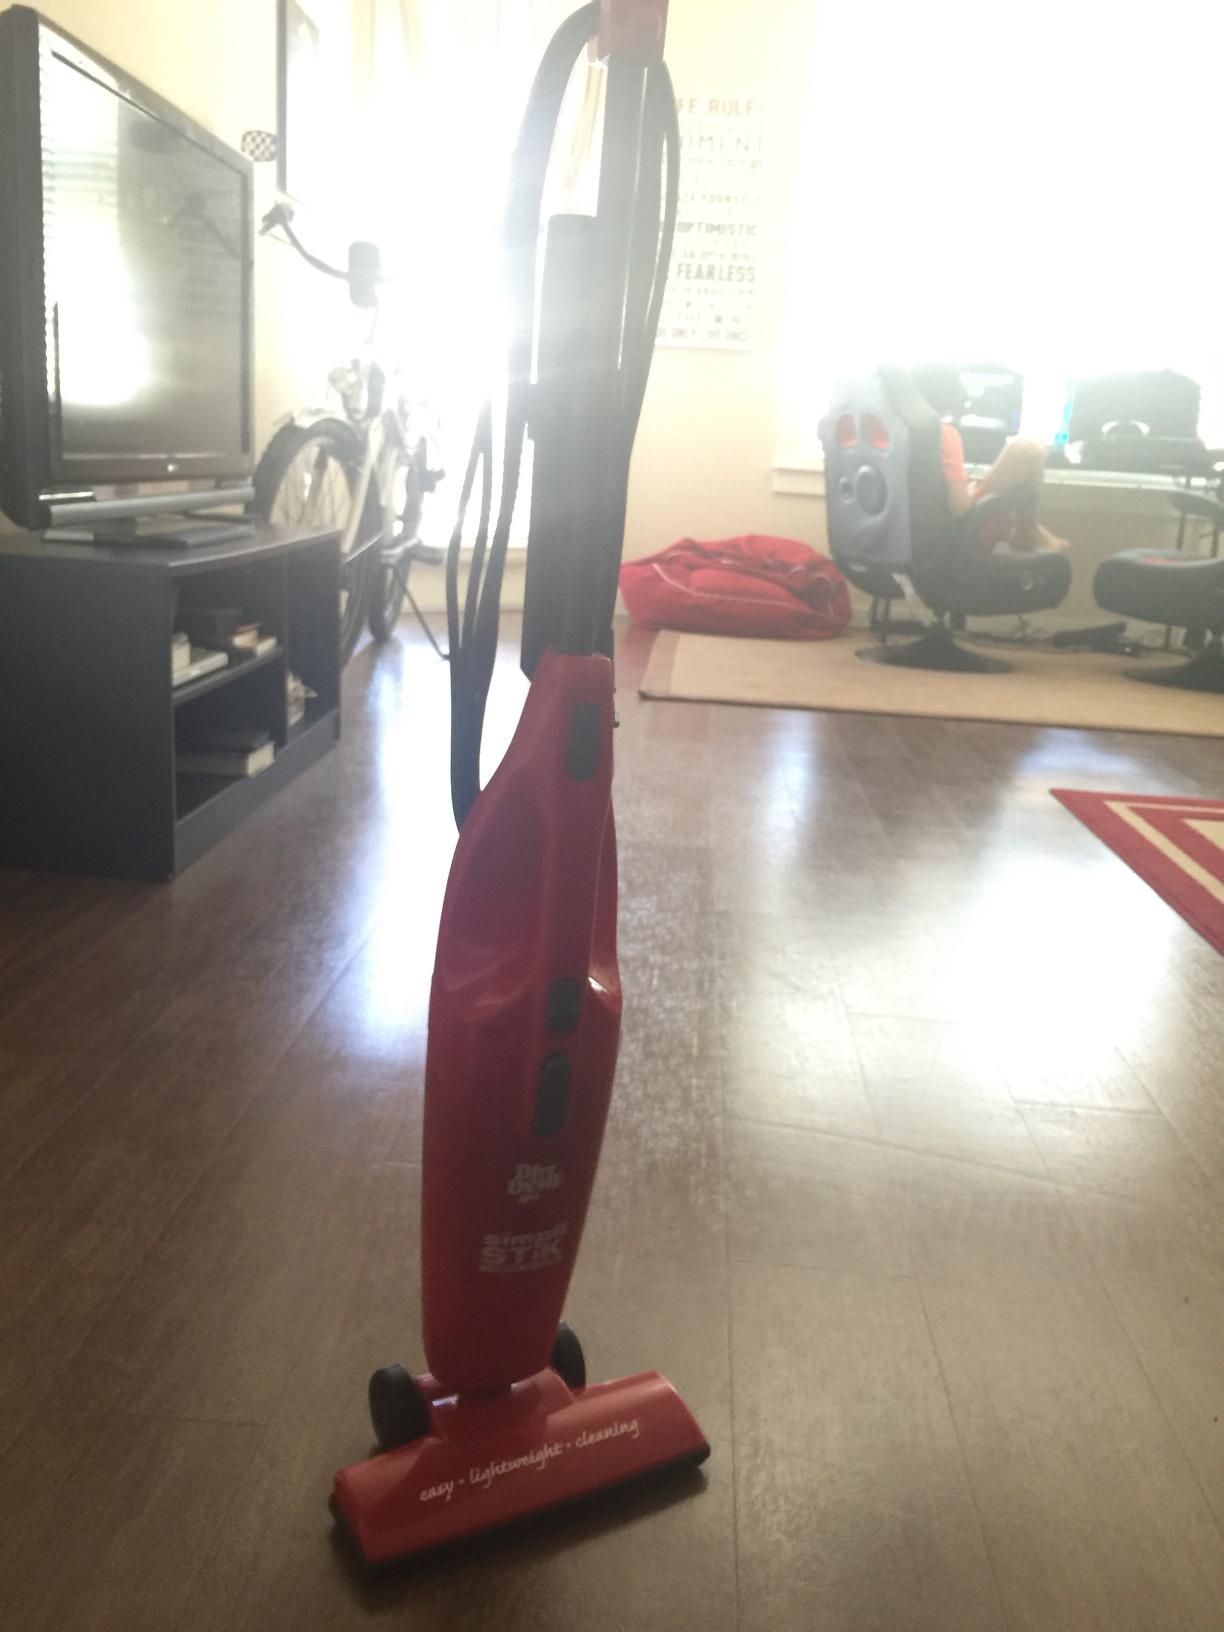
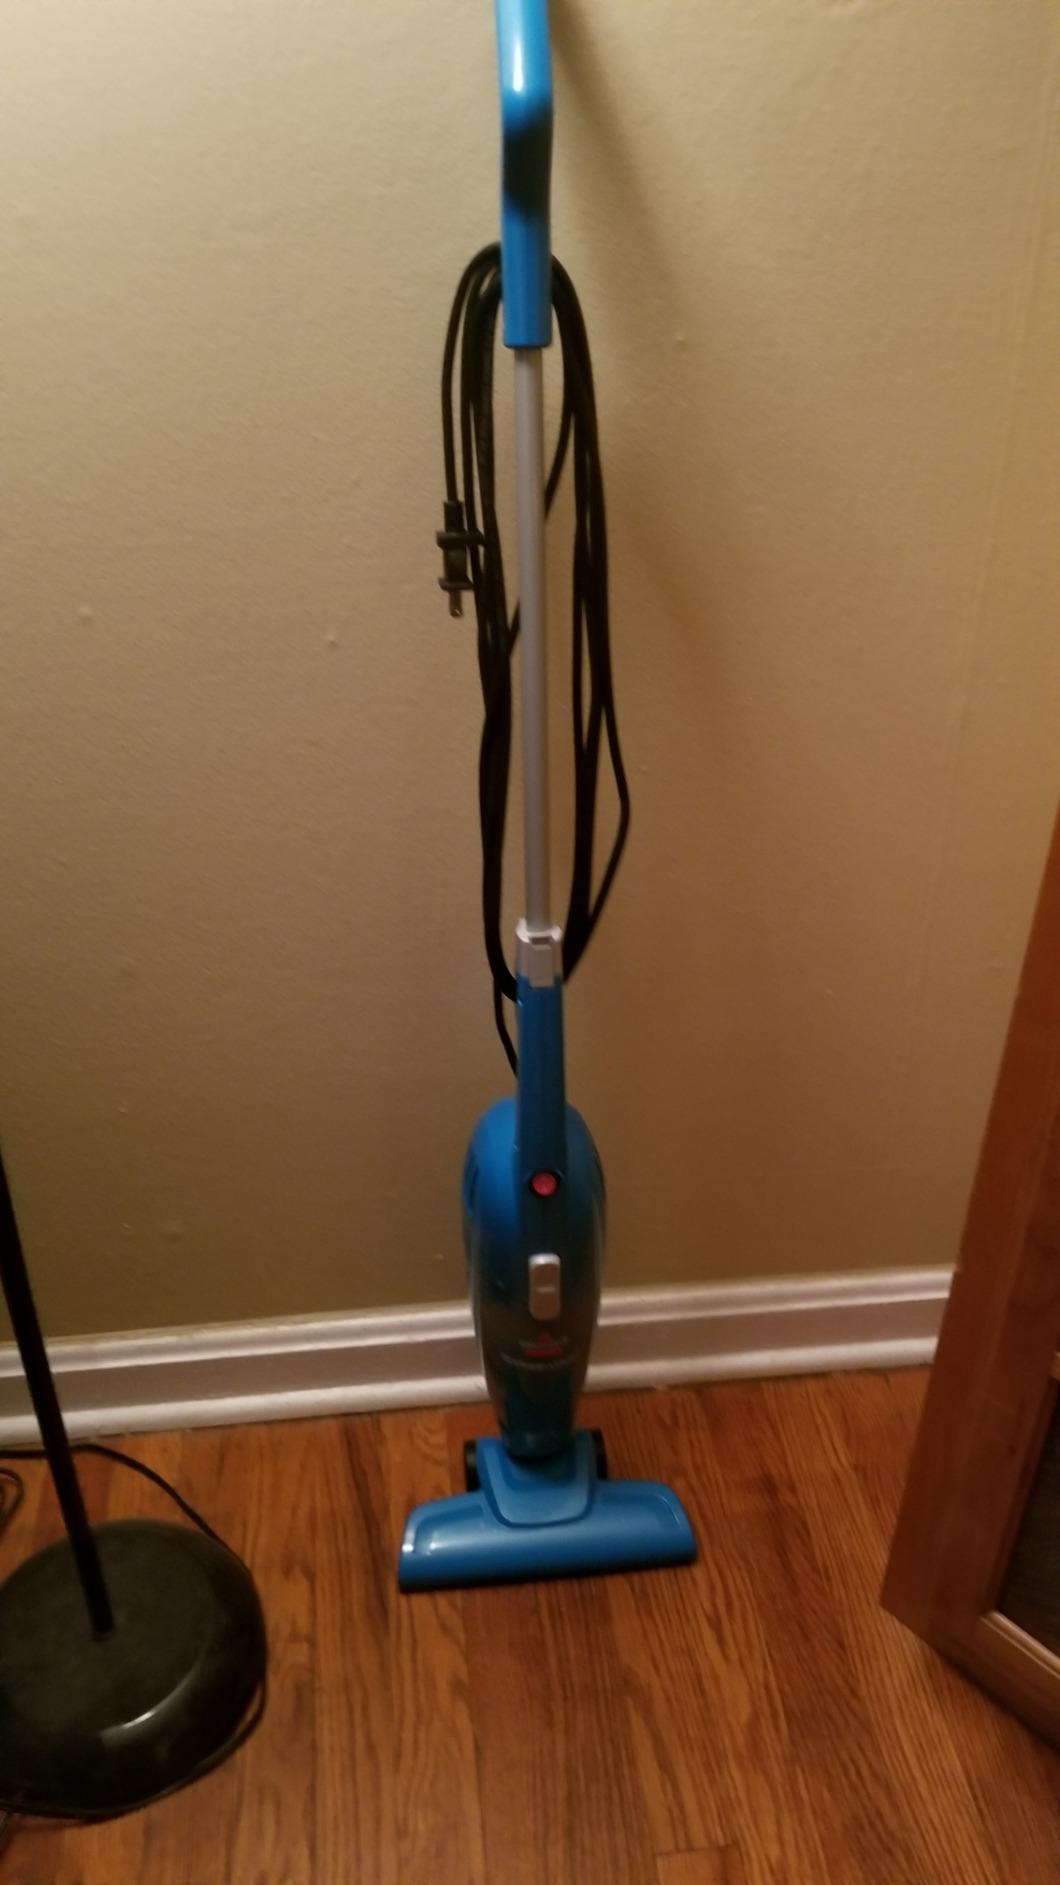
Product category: items_vacuum
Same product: no